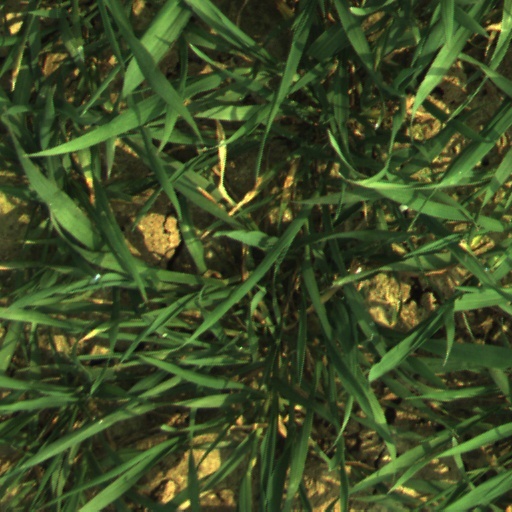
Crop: wheat